2nd Brigade Combat Team, 10th Mountain Division (United States)

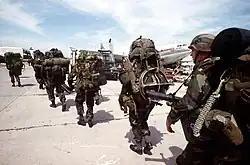
Soldiers of the 10th Mountain Division secure Port-au-Prince International Airport in 1994.

Hurricane Andrew struck South Florida on 24 August 1992, killing 13 people, leaving another 250,000 homeless and causing damages in excess of 20 billion dollars. On 27 September 1992, the 10th Mountain Division assumed responsibility for Hurricane Andrew disaster relief as Task Force Mountain. Division soldiers set up relief camps, distributed food, clothing, medical necessities and building supplies, as well as helping to rebuild homes and clear debris. The last of the 6,000 division soldiers to deploy to Florida returned home in October 1992.